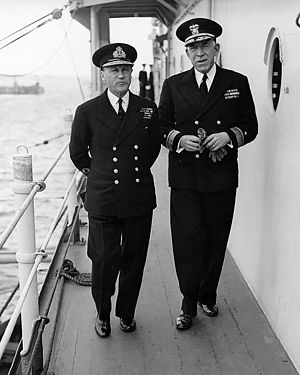
Krigen til søs under Operation Overlord / Operation Neptune / Forberedelse og planlægning
Den britiske Admiral Bertram Ramsay (tv.) og den amerikanske kontreadmiral John L. Hall den 25. maj 1944 om bord på USS Ancon
Krigen til søs under Operation Overlord omfattede kamphandlinger mellem tyske og allierede flådeenheder i perioden fra begyndelsen af juni til midten af august 1944 i Den engelske kanal.